Guys Like Us

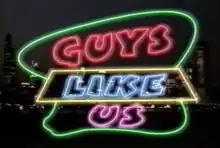
Title card

Guys Like Us is an American sitcom created by Dan Schneider for the UPN channel. The series aired from October 5, 1998, to January 18, 1999, and it starred Bumper Robinson, Maestro Harrell, and Chris Hardwick. The show was designed with the goal of being a launching vehicle for Maestro Harrell, who would later gain fame for his role as Randy Wagstaff on the HBO show "The Wire".